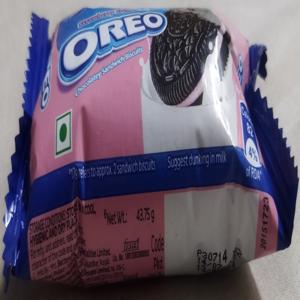
Label: plastics